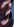
Number: 3